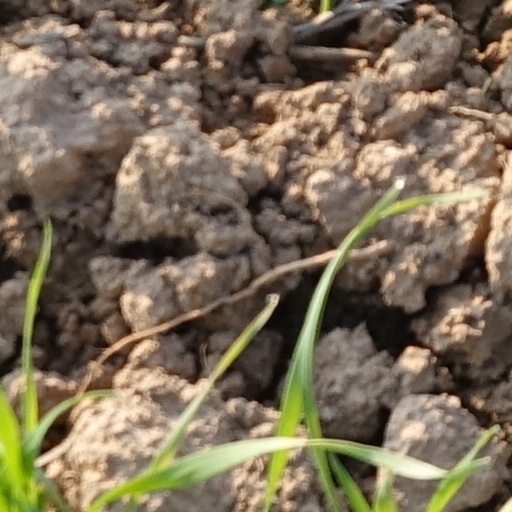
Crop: wheat